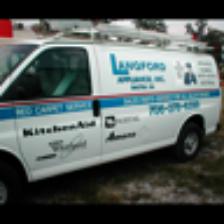
Label: NonHuman